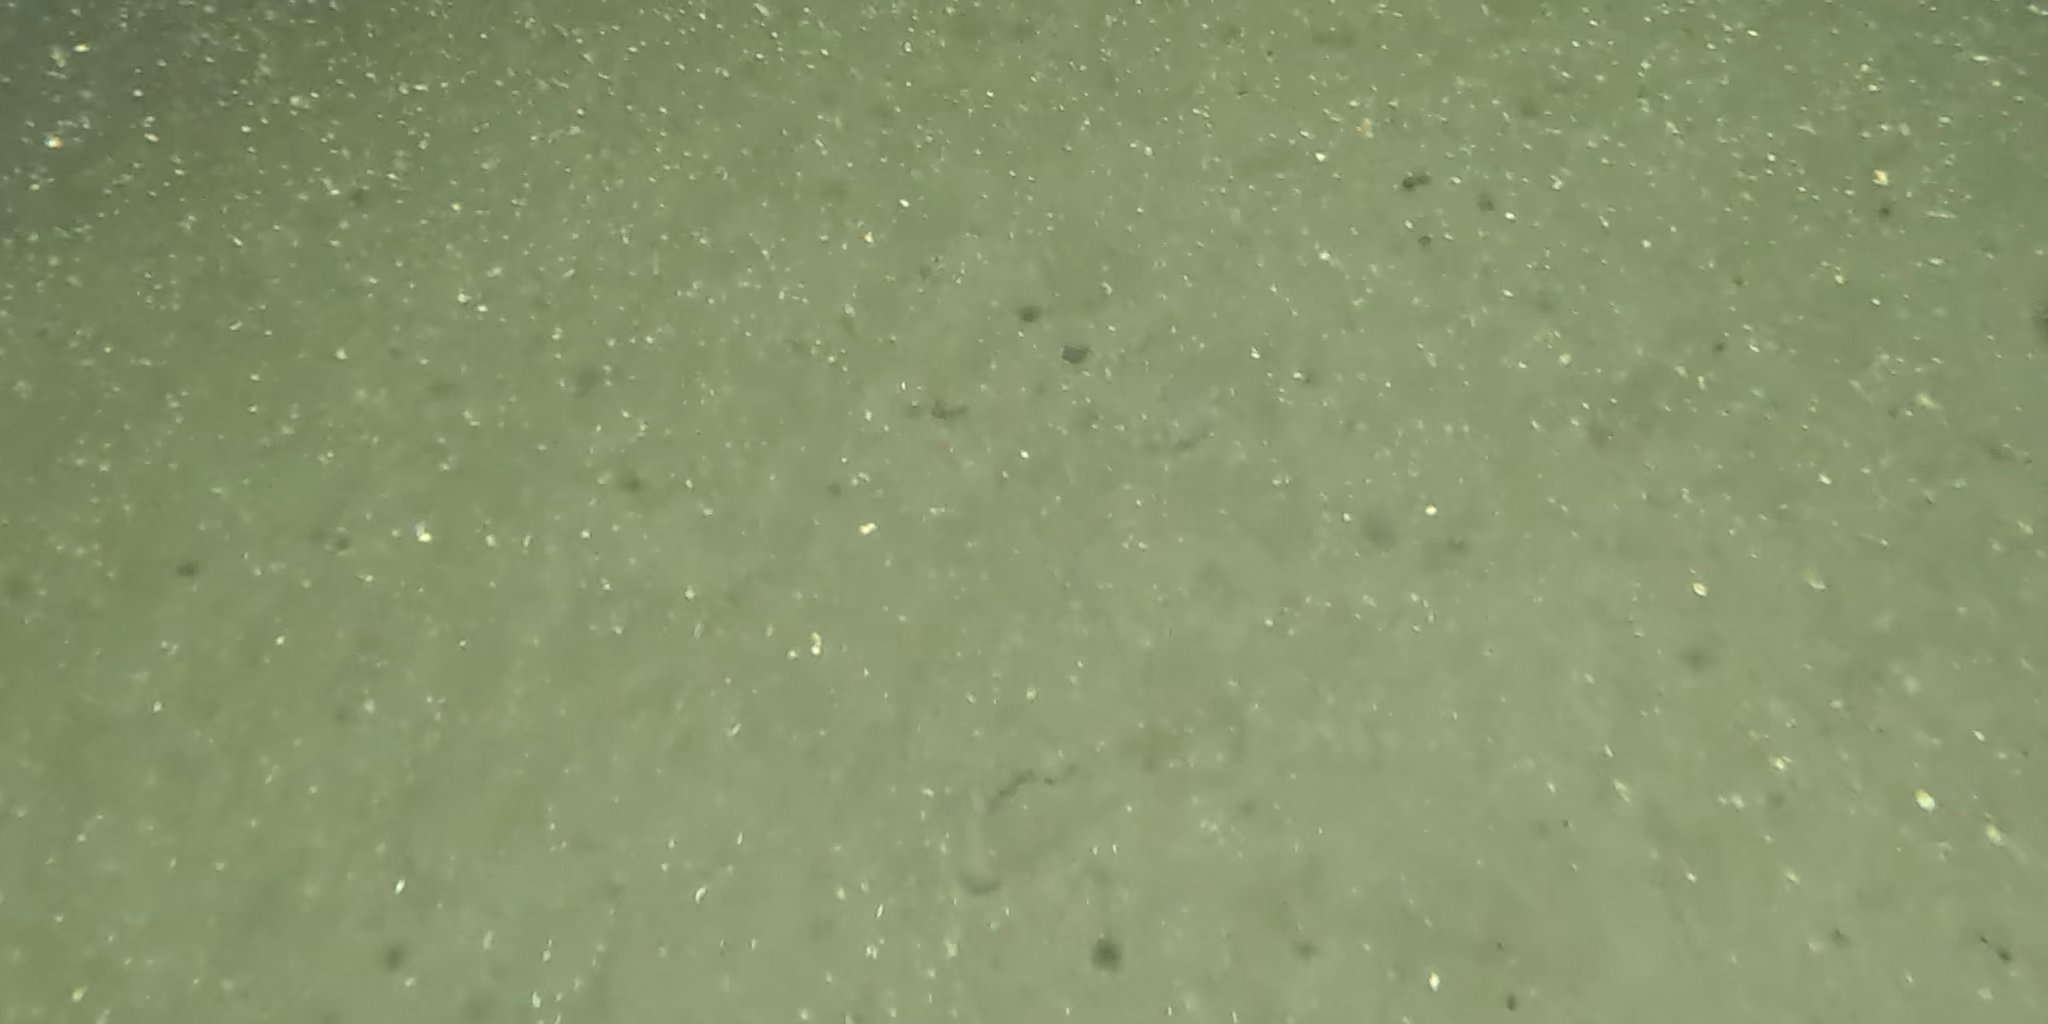
Seabed habitat: sand